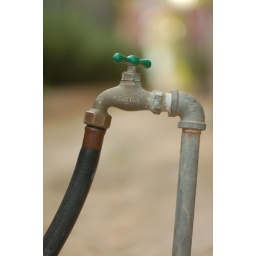
A water faucet in my backyard.